Bhavnagar district

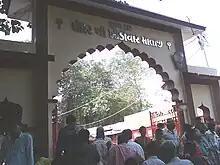

Bhavnagar District covers an area of over 8334 km. The coastal area is mostly alluvium.